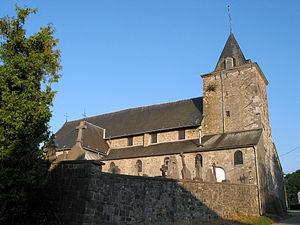
Clavier (Belgique), l’église Saint-Barthélemy.
Clavier est une commune francophone de Belgique située en Région wallonne dans la province de Liège.